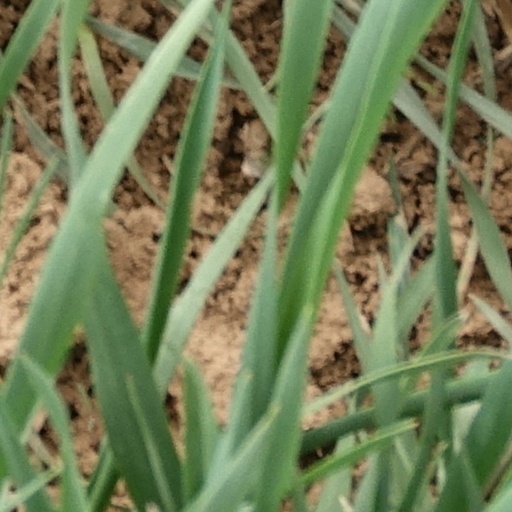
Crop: wheat